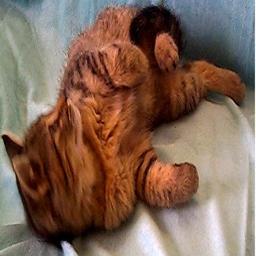
Animal: cats